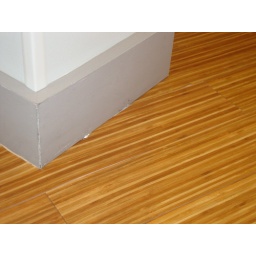
Flooring at column does not sit flat on ground due to a large hump under flooring.